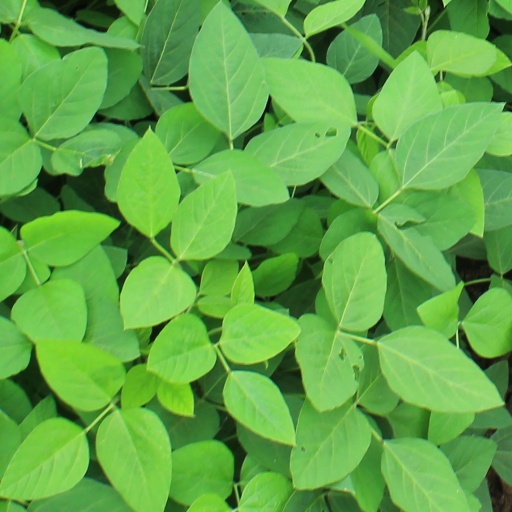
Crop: soybean